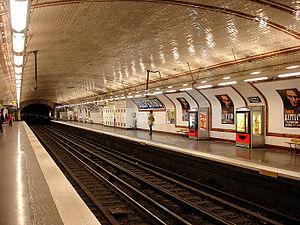
Station Solférino de la ligne 12 du métro de Paris, France.
Solférino est une station de la ligne 12 du métro de Paris, située dans le 7ᵉ arrondissement de Paris.